453

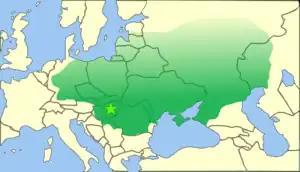
The Hunnic Empire (453)

Year 453 (CDLIII) was a common year starting on Thursday of the Julian calendar. At the time, it was known as the Year of the Consulship of Opilio and Vincomalus (or, less frequently, year 1206 "Ab urbe condita"). The denomination 453 for this year has been used since the early medieval period, when the Anno Domini calendar era became the prevalent method in Europe for naming years.